Cinema of Japan

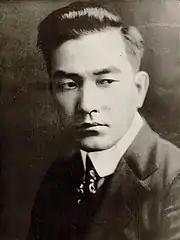
Kintaro Hayakawa, one of the biggest stars in Hollywood during the silent film era of the 1910s and 1920s

Among intellectuals, critiques of Japanese cinema grew in the 1910s and eventually developed into a movement that transformed Japanese film. Film criticism began with early film magazines such as "Katsudō shashinkai" (begun in 1909) and a full-length book written by Yasunosuke Gonda in 1914, but many early film critics often focused on chastising the work of studios like Nikkatsu and Tenkatsu for being too theatrical (using, for instance, elements from kabuki and shinpa such as onnagata) and for not utilizing what were considered more cinematic techniques to tell stories, instead relying on benshi. In what was later named the Pure Film Movement, writers in magazines such as "Kinema Record" called for a broader use of such cinematic techniques. Some of these critics, such as Norimasa Kaeriyama, went on to put their ideas into practice by directing such films as "The Glow of Life" (1918), which was one of the first films to use actresses (in this case, Harumi Hanayagi). There were parallel efforts elsewhere in the film industry. In his 1917 film "The Captain's Daughter" (based on the play by Choji Nakauchi, based in turn on the German film, "Gendarm Möbius"), Masao Inoue started using techniques new to the silent film era, such as the close-up and cut back. The Pure Film Movement was central in the development of the gendaigeki and scriptwriting.